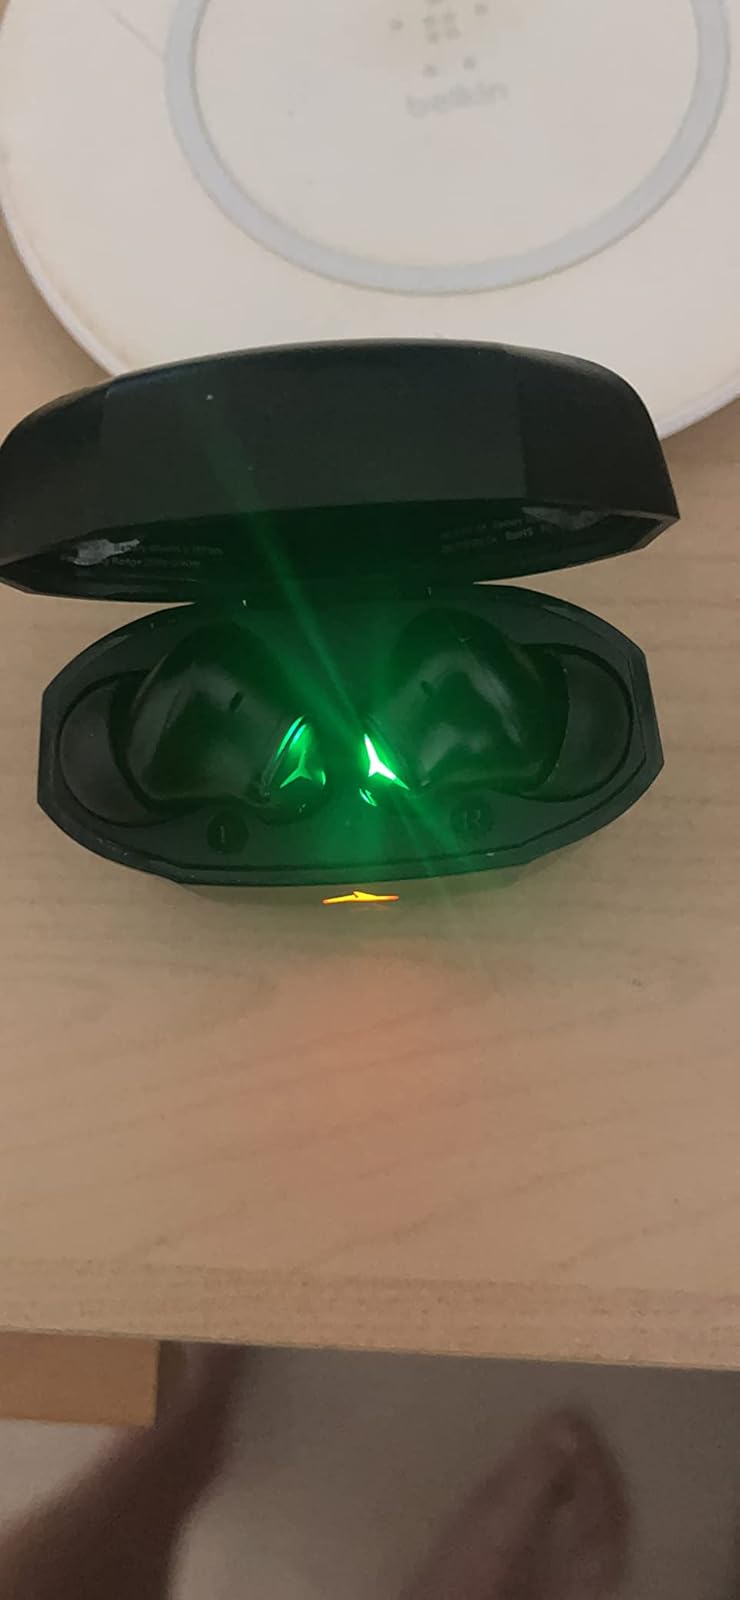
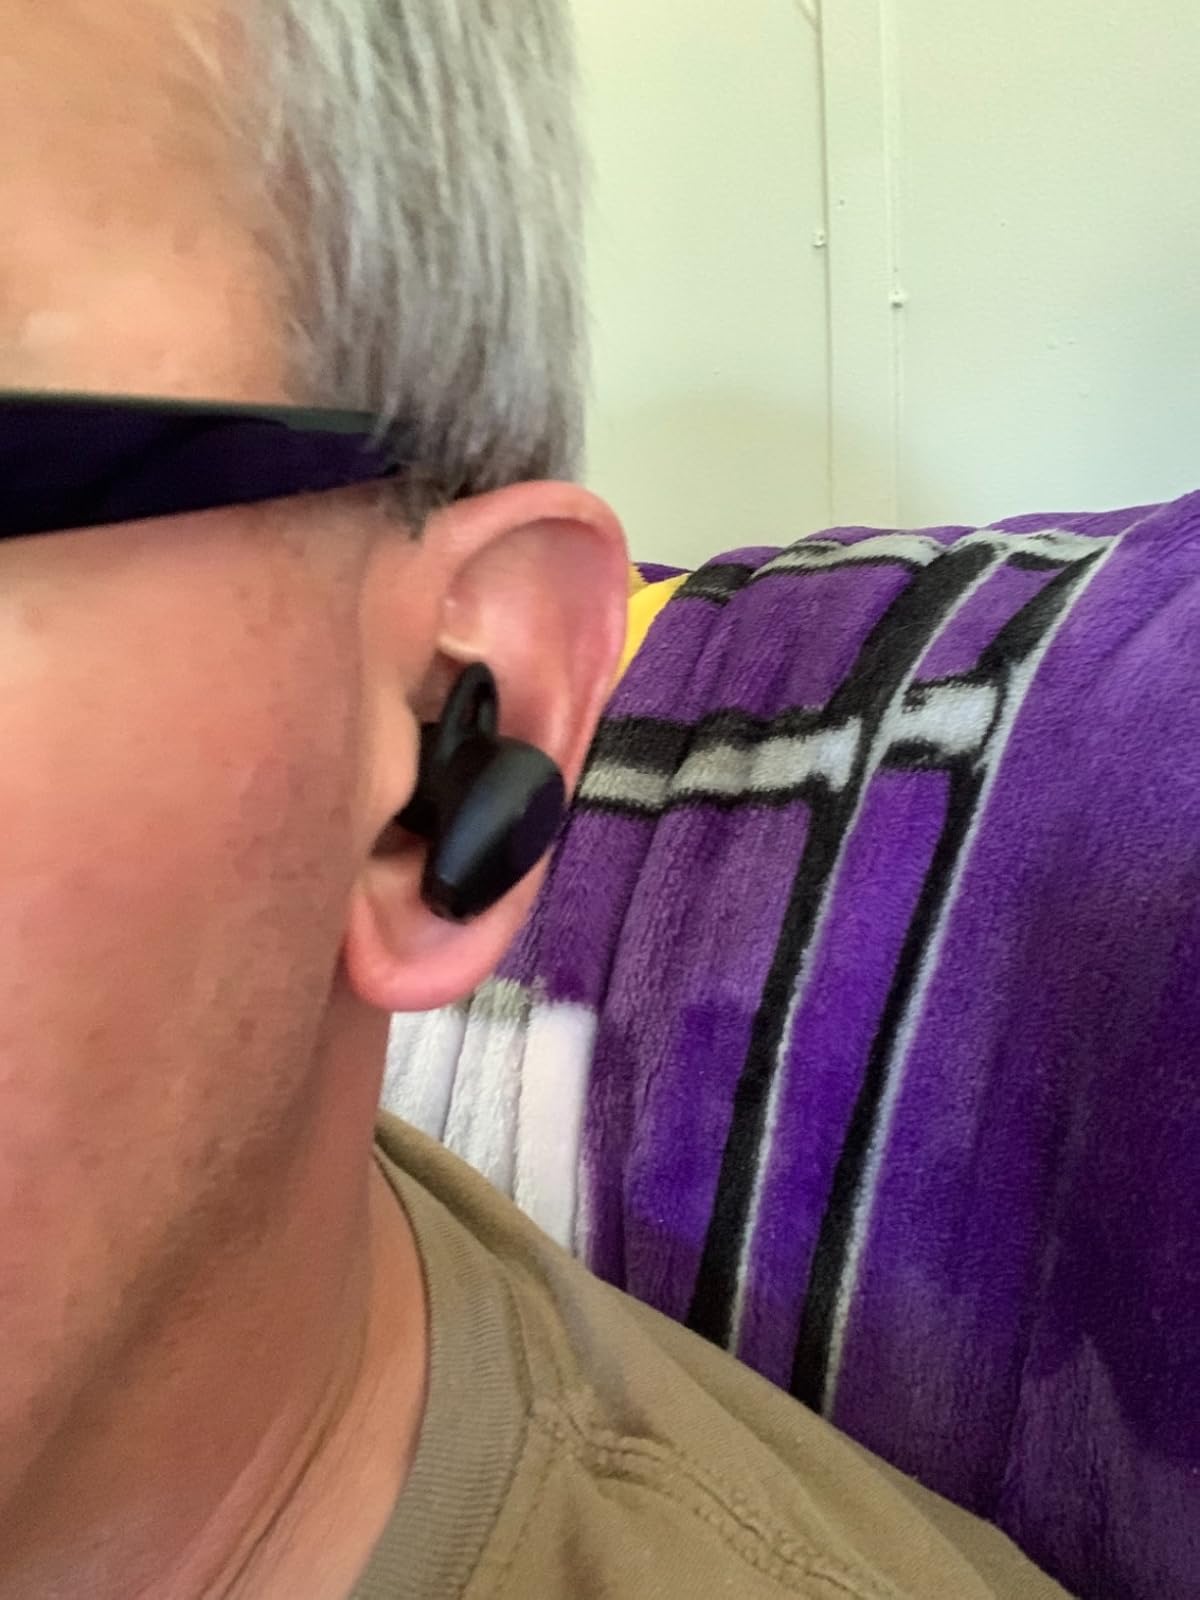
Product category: earbuds
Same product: no